Trail, British Columbia

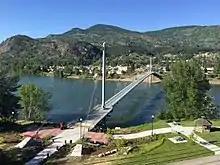
Pedestrian suspension bridge Trail, BC

The Trail Memorial Centre is a hub of civic activity year-round, and has been a focal point of the community since its inception.